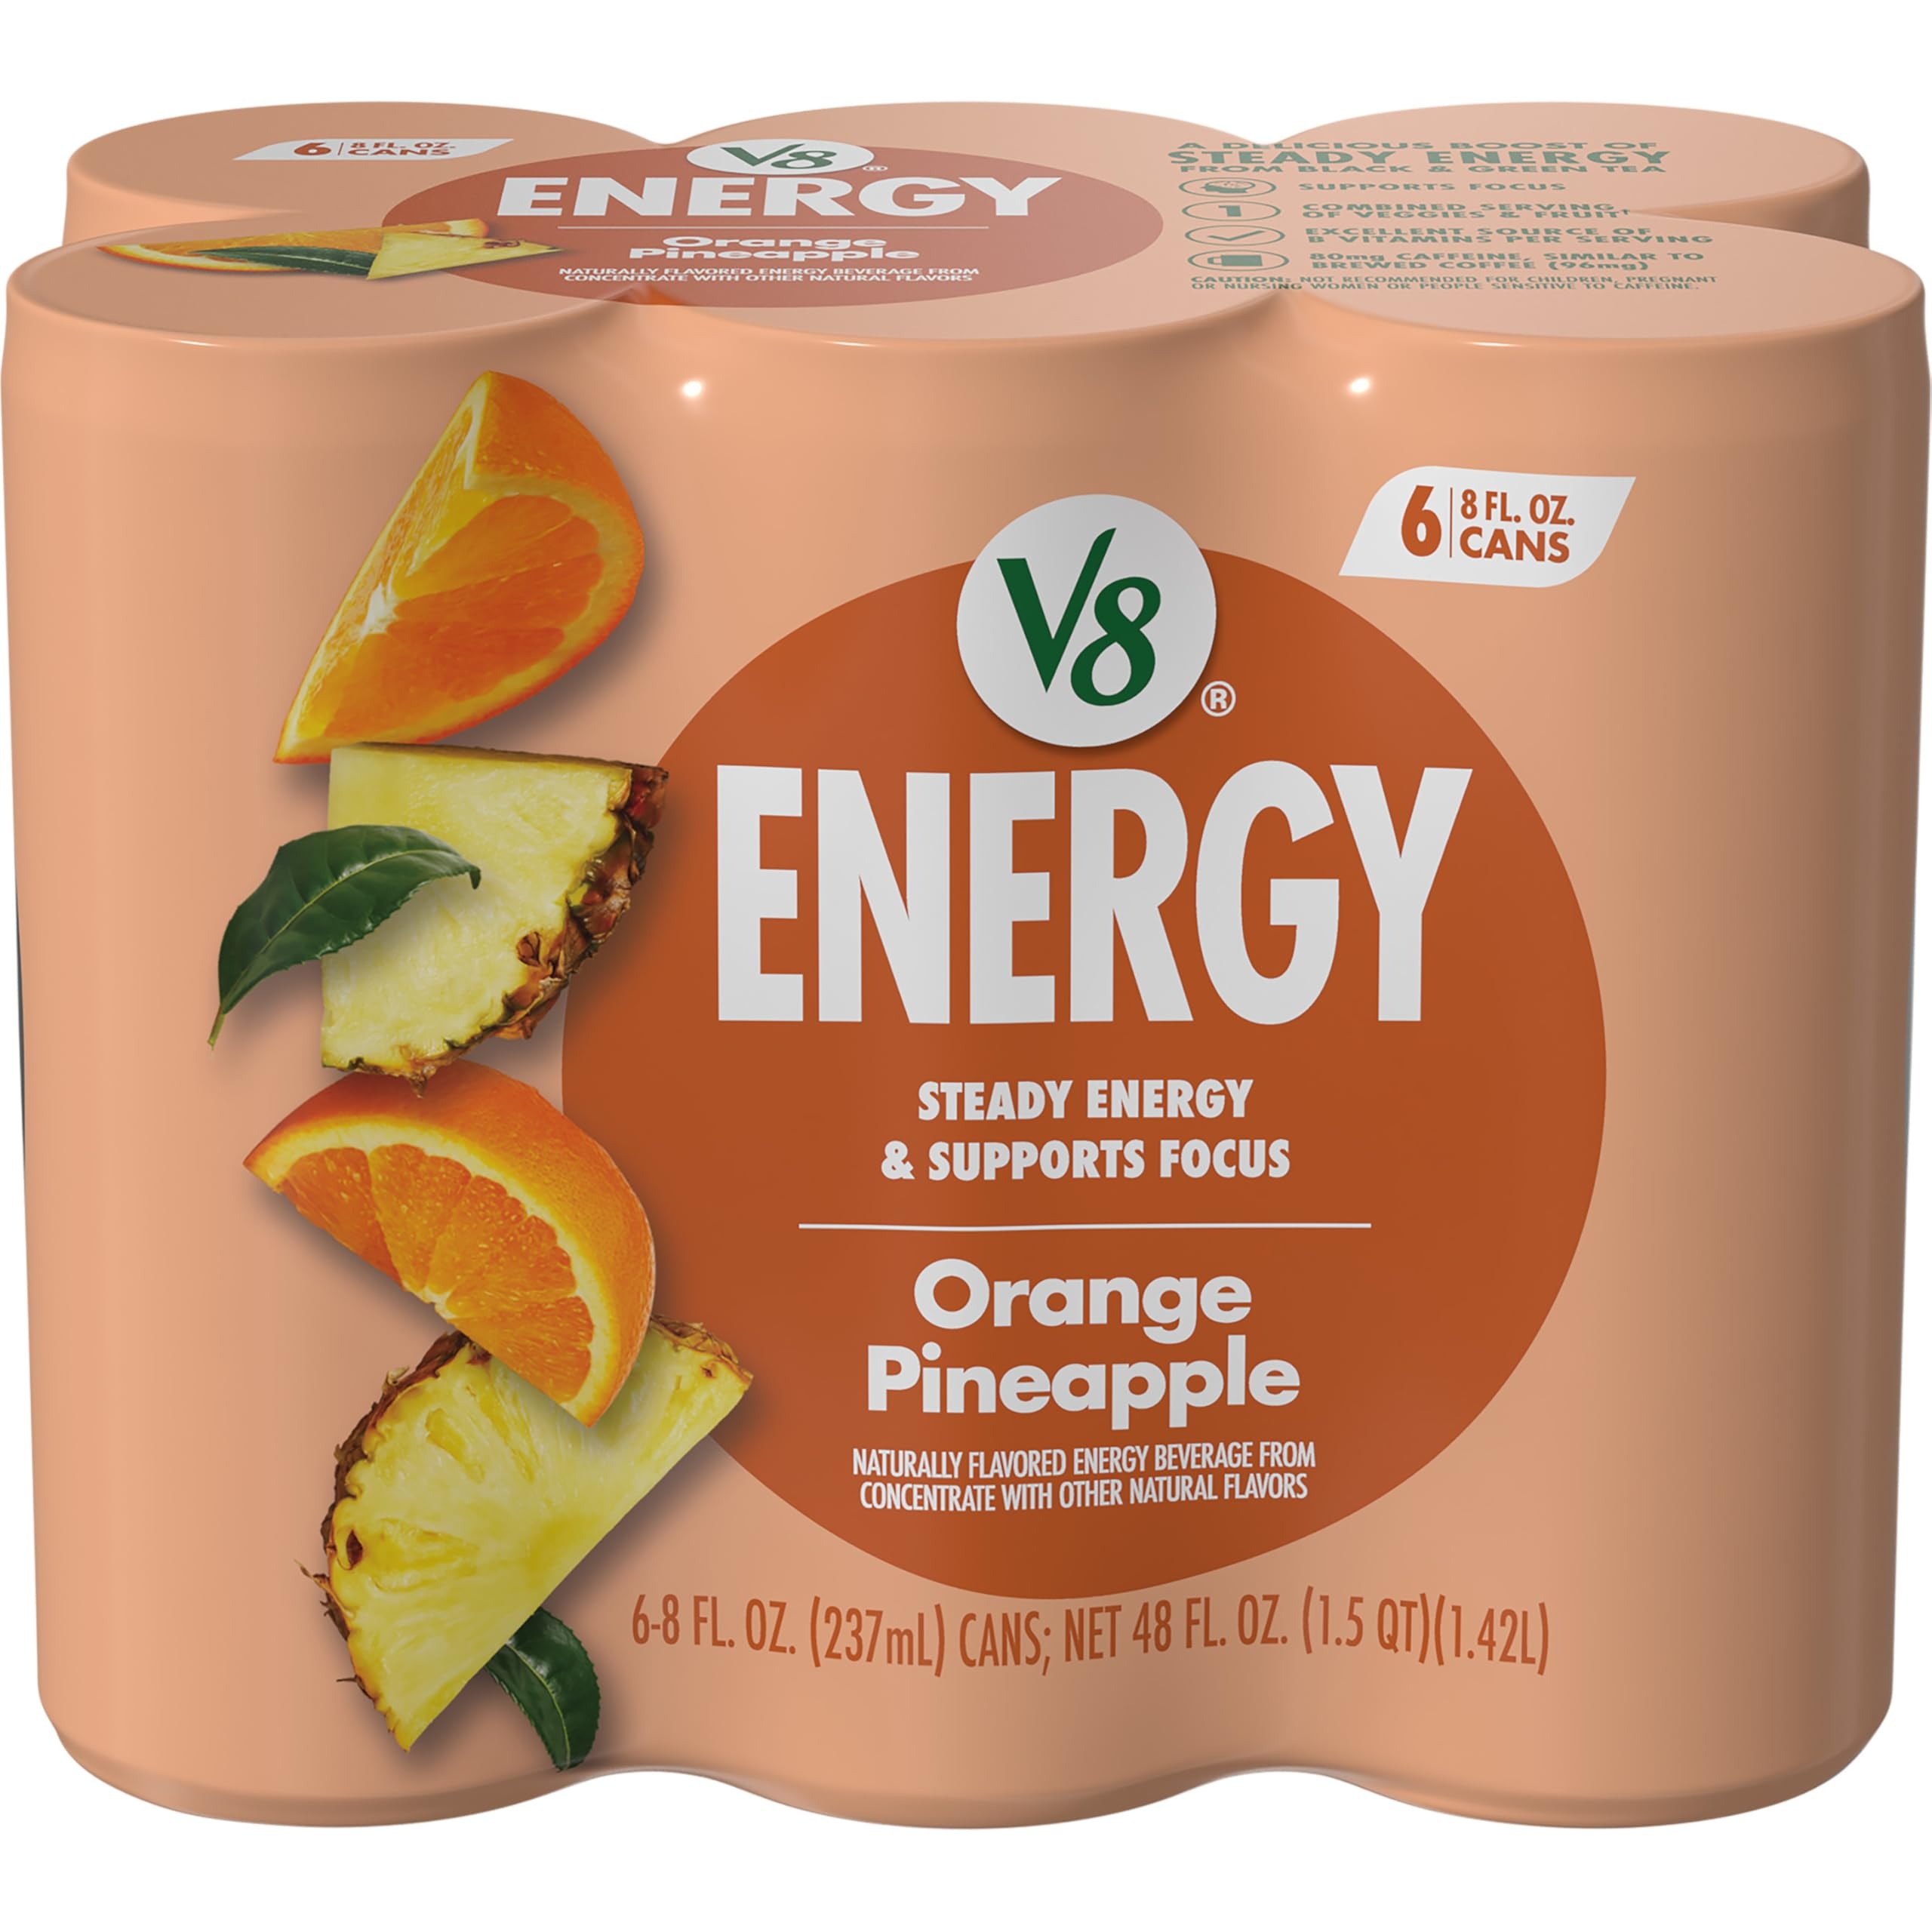
Item Name: V8 +ENERGY Orange Pineapple Energy Drink, Made with Real Vegetable and Fruit Juices, 8 FL OZ Can (Pack of 6)
Bullet Point 1: Fruit Flavored Energy Drinks: Six (6) 8 fl oz cans of V8 +ENERGY Orange Pineapple Energy Drink
Bullet Point 2: Natural Energy From Tea: Steady energy powered by black and green tea to deliver roughly the same amount of caffeine as a cup of coffee, making it a great plant-based energy drink
Bullet Point 3: Blend of Juices: Plant based energy drink contains 5 deliciously blended vegetable and fruit juices
Bullet Point 4: Non-GMO: Non-GMO drink that's free of added sugars (1)
Bullet Point 5: Daily Fruits and Vegetables: Orange pineapple flavored fruit juice contains one combined serving of fruits and vegetables for an energy drink you can feel good about
Value: 48.0
Unit: Fl Oz

Price: 5.49